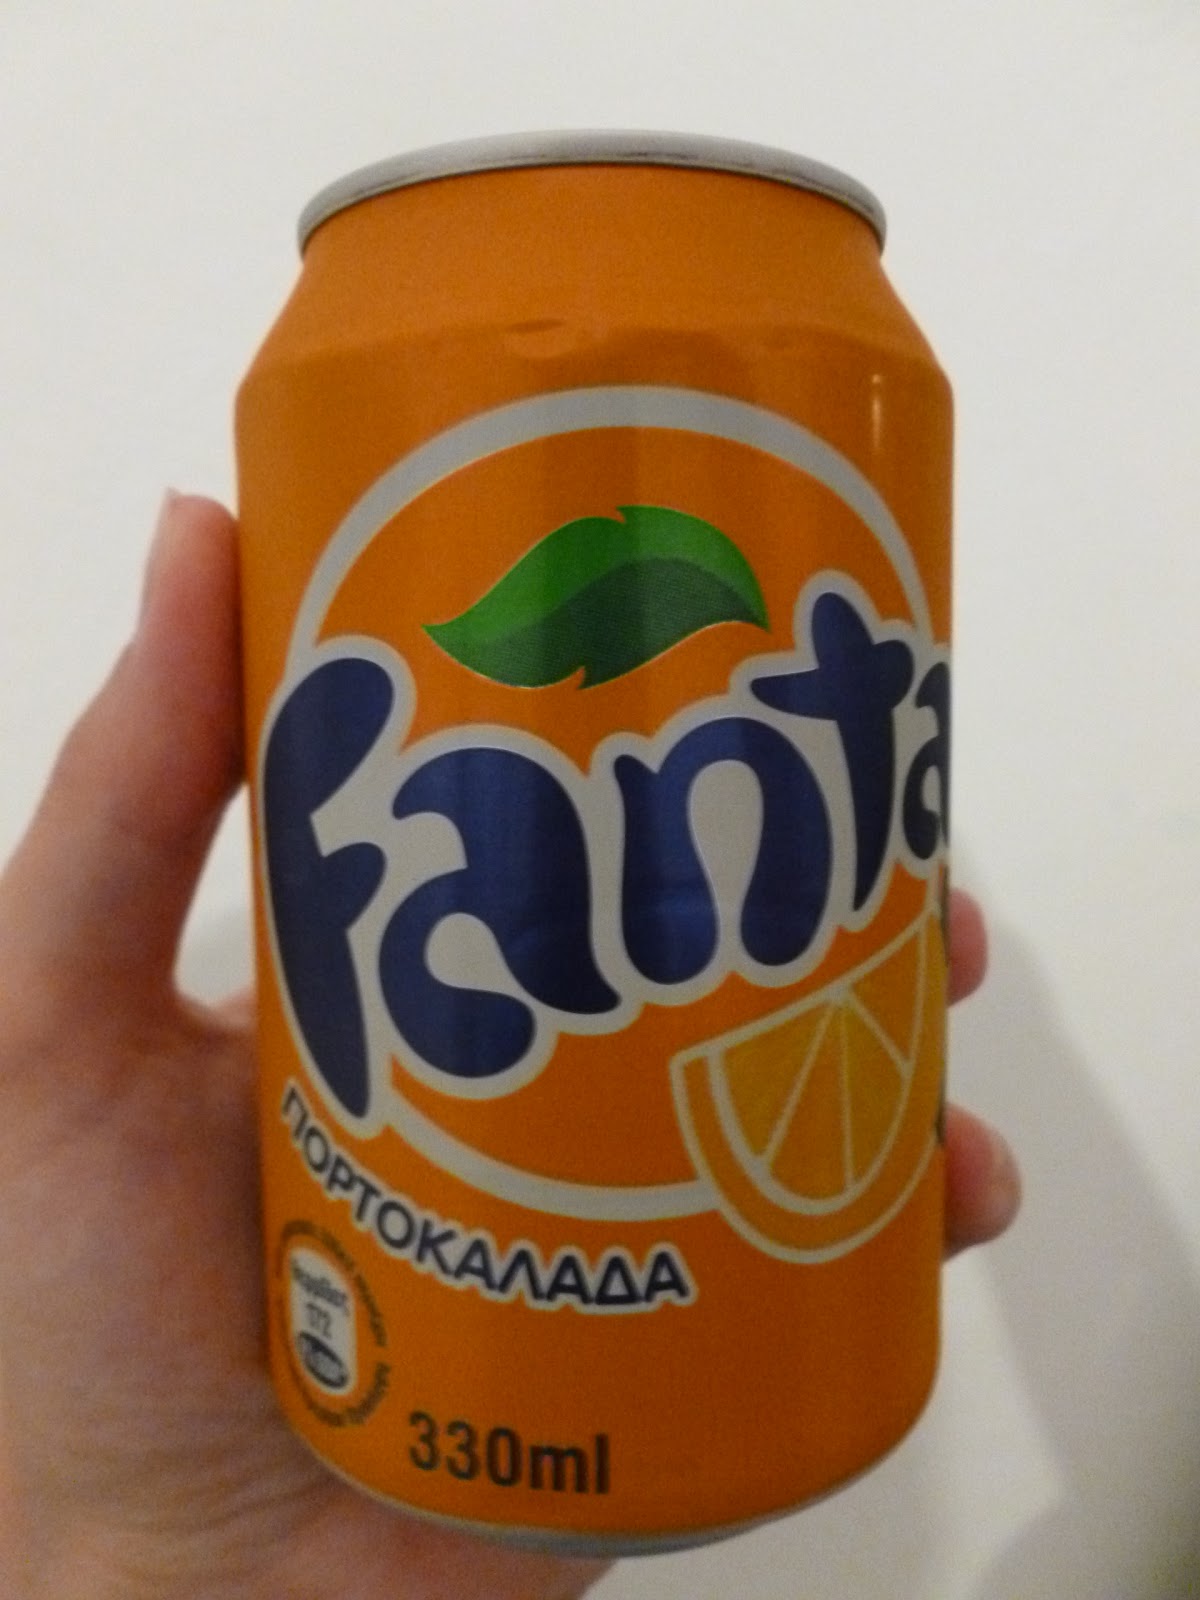
Waste category: metal